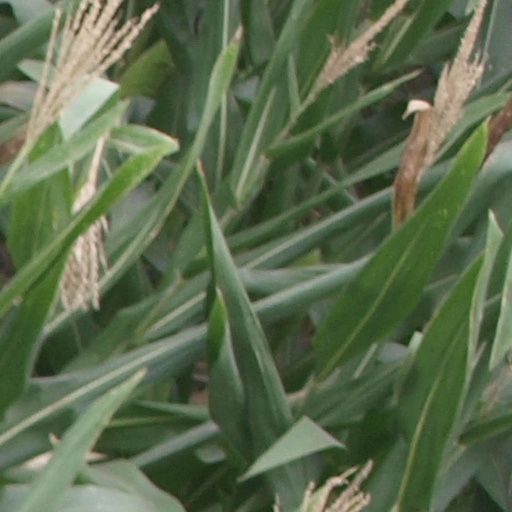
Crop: maize; corn